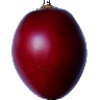
Label: Tamarillo 1